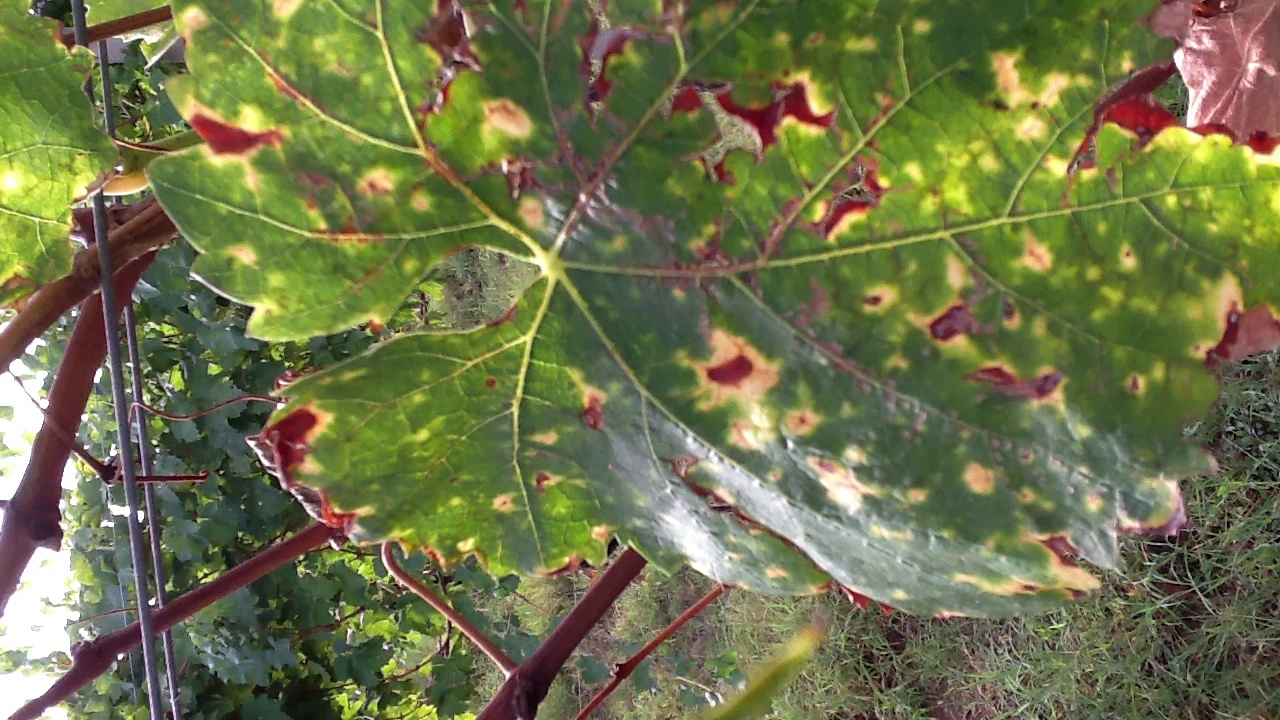
Label: esca